Filippo Cristante

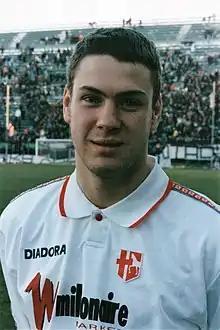
Filippo cristante

Filippo Cristante (born 20 April 1977 in San Vito al Tagliamento) is an Italian football manager and former player, who last played as a defender for Italian club Portogruaro in Lega Pro.